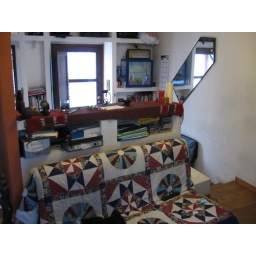
That blue box in the top right hand corner is a homemade refrigerator.